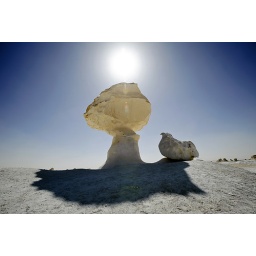
Egypt, Bahariya. Mar/19/2010.The famous mushroom rock formation in Egypt's white desert.